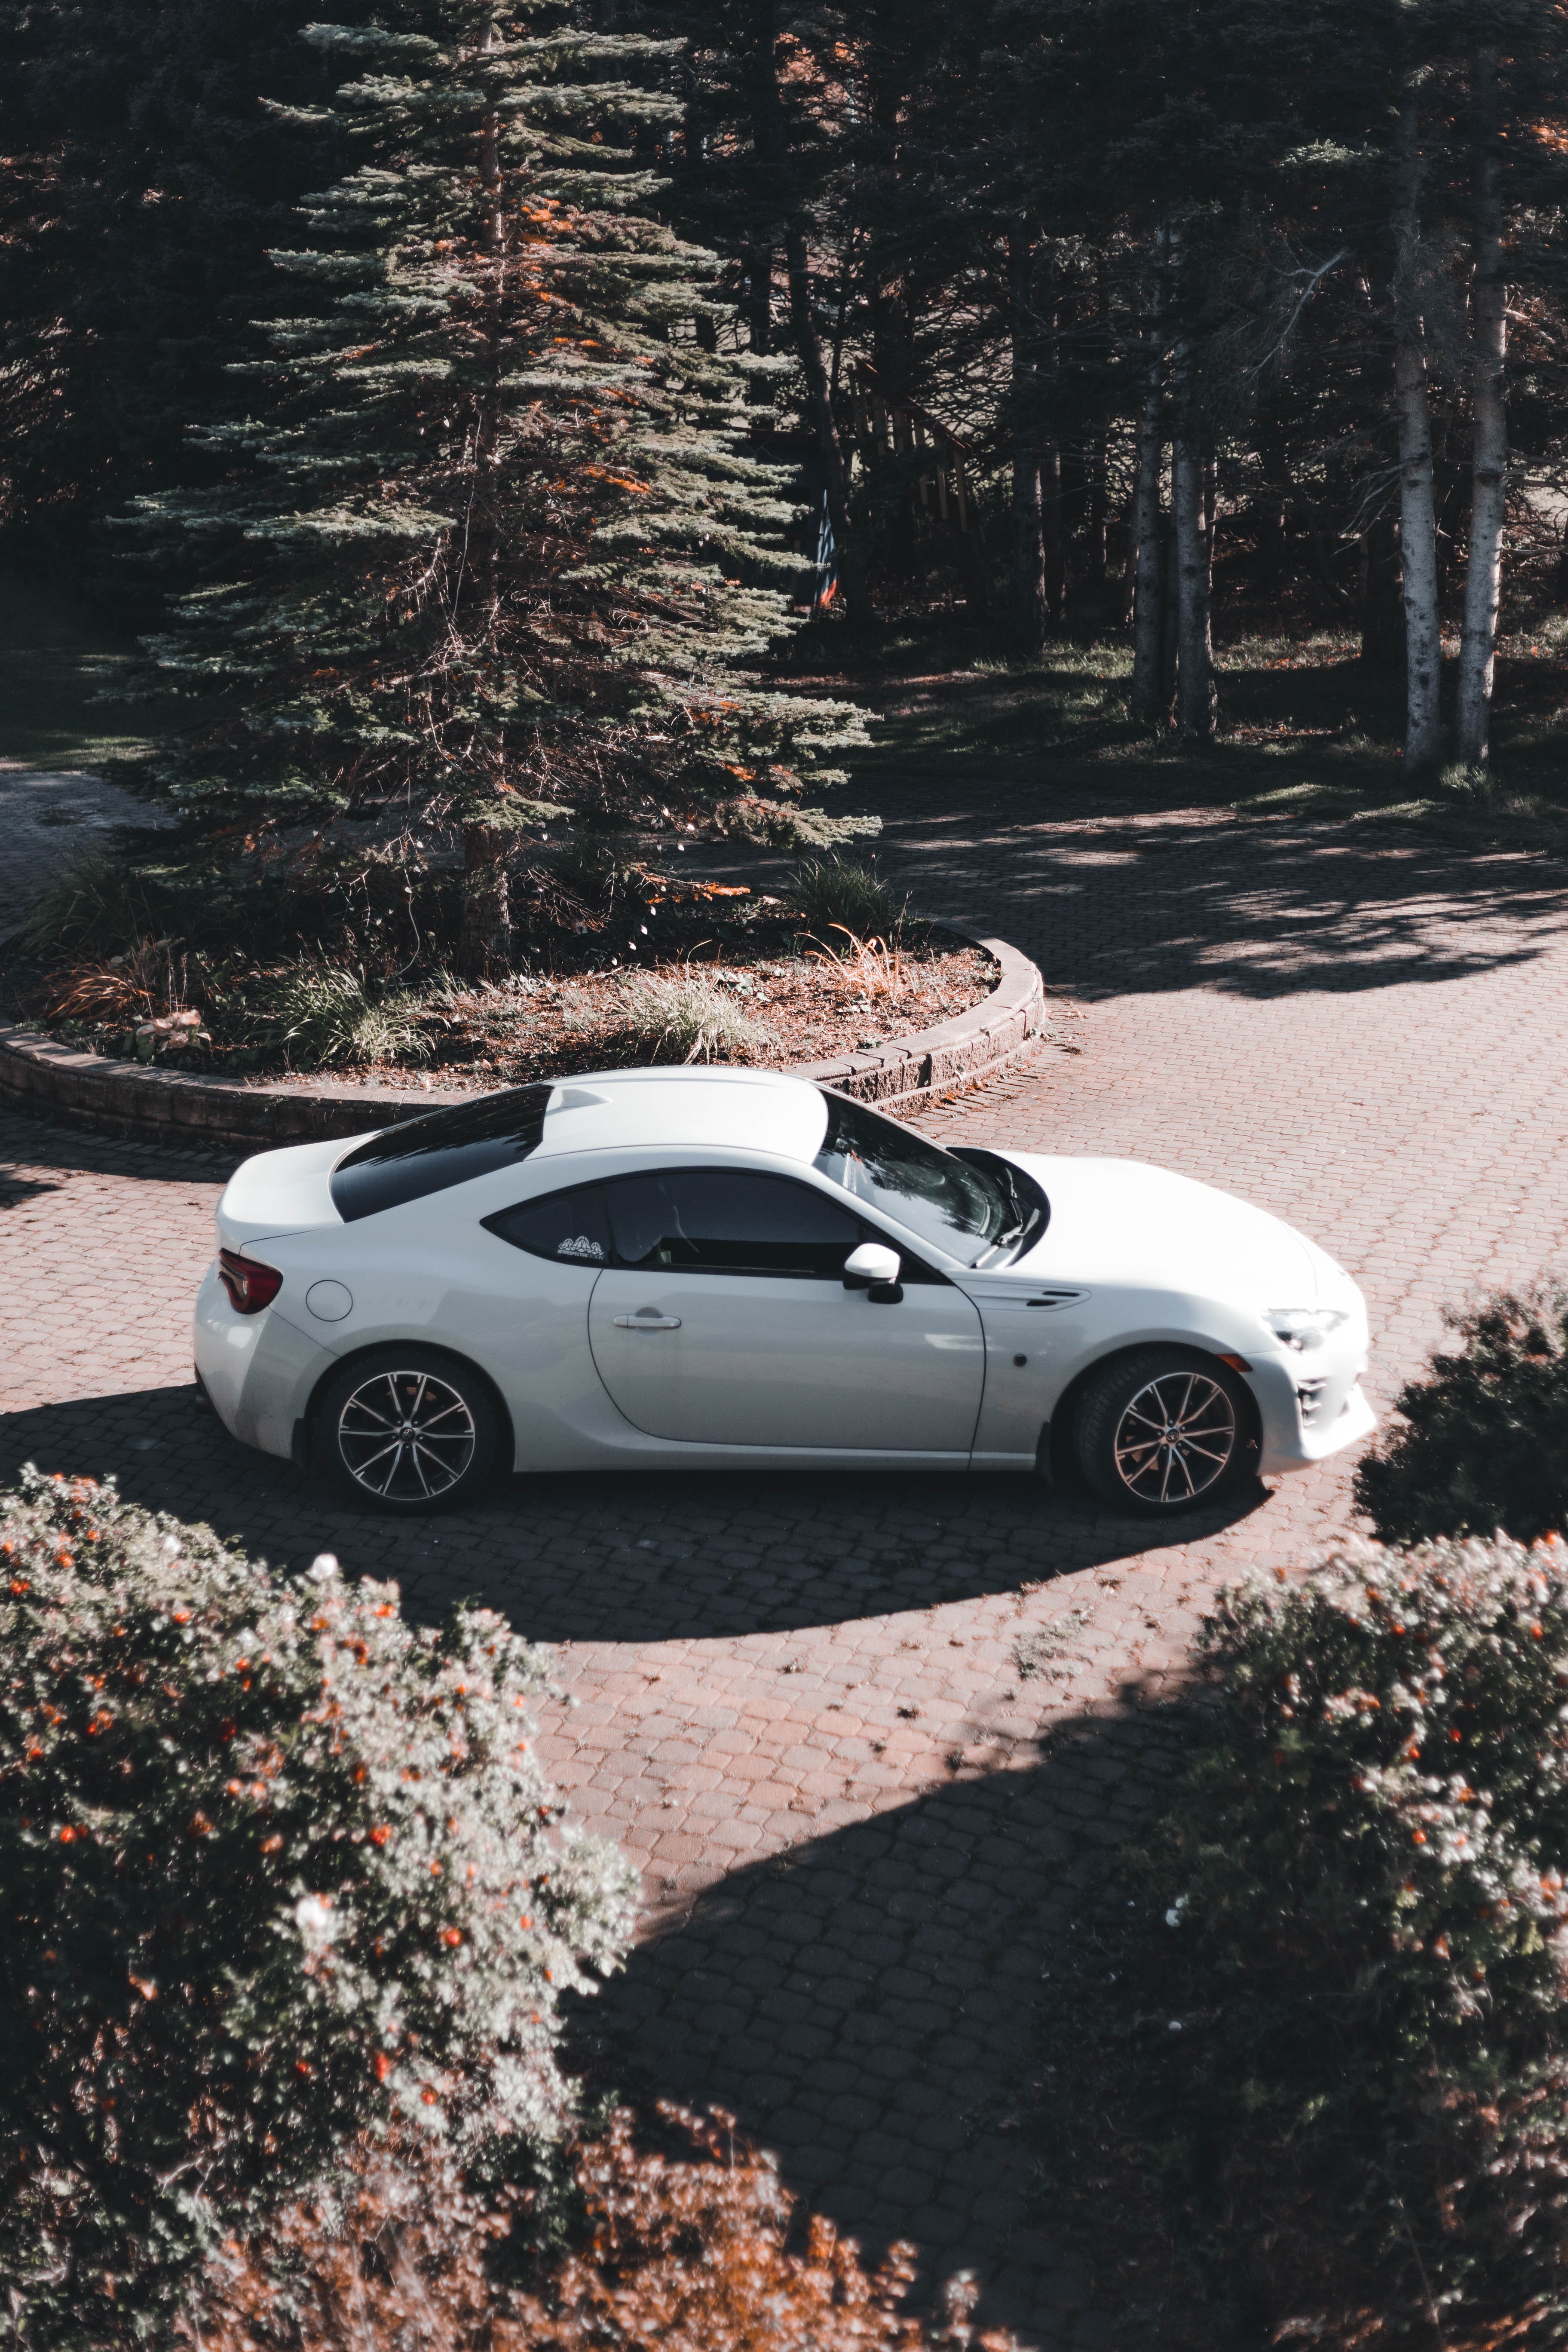
natural, tire, car, wheel, plant, vehicle, automotive lighting, automotive tire, automotive design, alloy wheel, tree, automotive exterior, hood, personal luxury car, rim, Tints and shades, landscape, fender, grass, vehicle door, hubcap, performance car, road, automotive wheel system, sports car, family car, motor vehicle, tire care, luxury vehicle, mid size car, rolling, hardtop, sport utility vehicle, coupe, supercar, compact car, city car, shadow